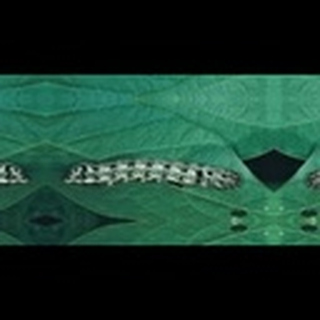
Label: cotton_army_worm